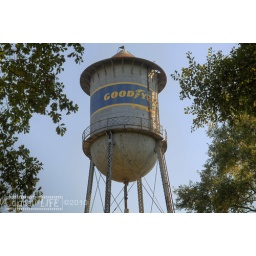
The old water tower at the demolished Goodyear factory in Cartersville's Atco Village